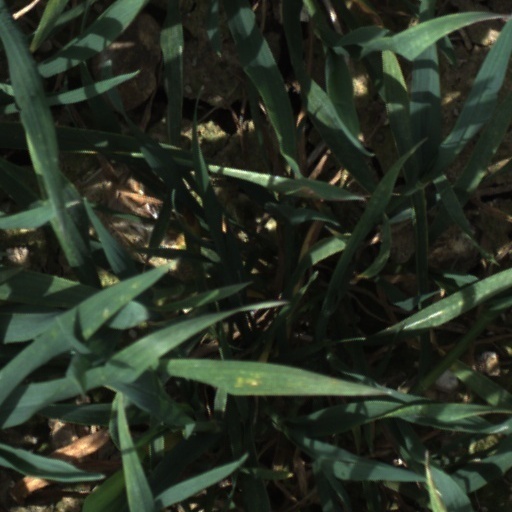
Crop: wheat